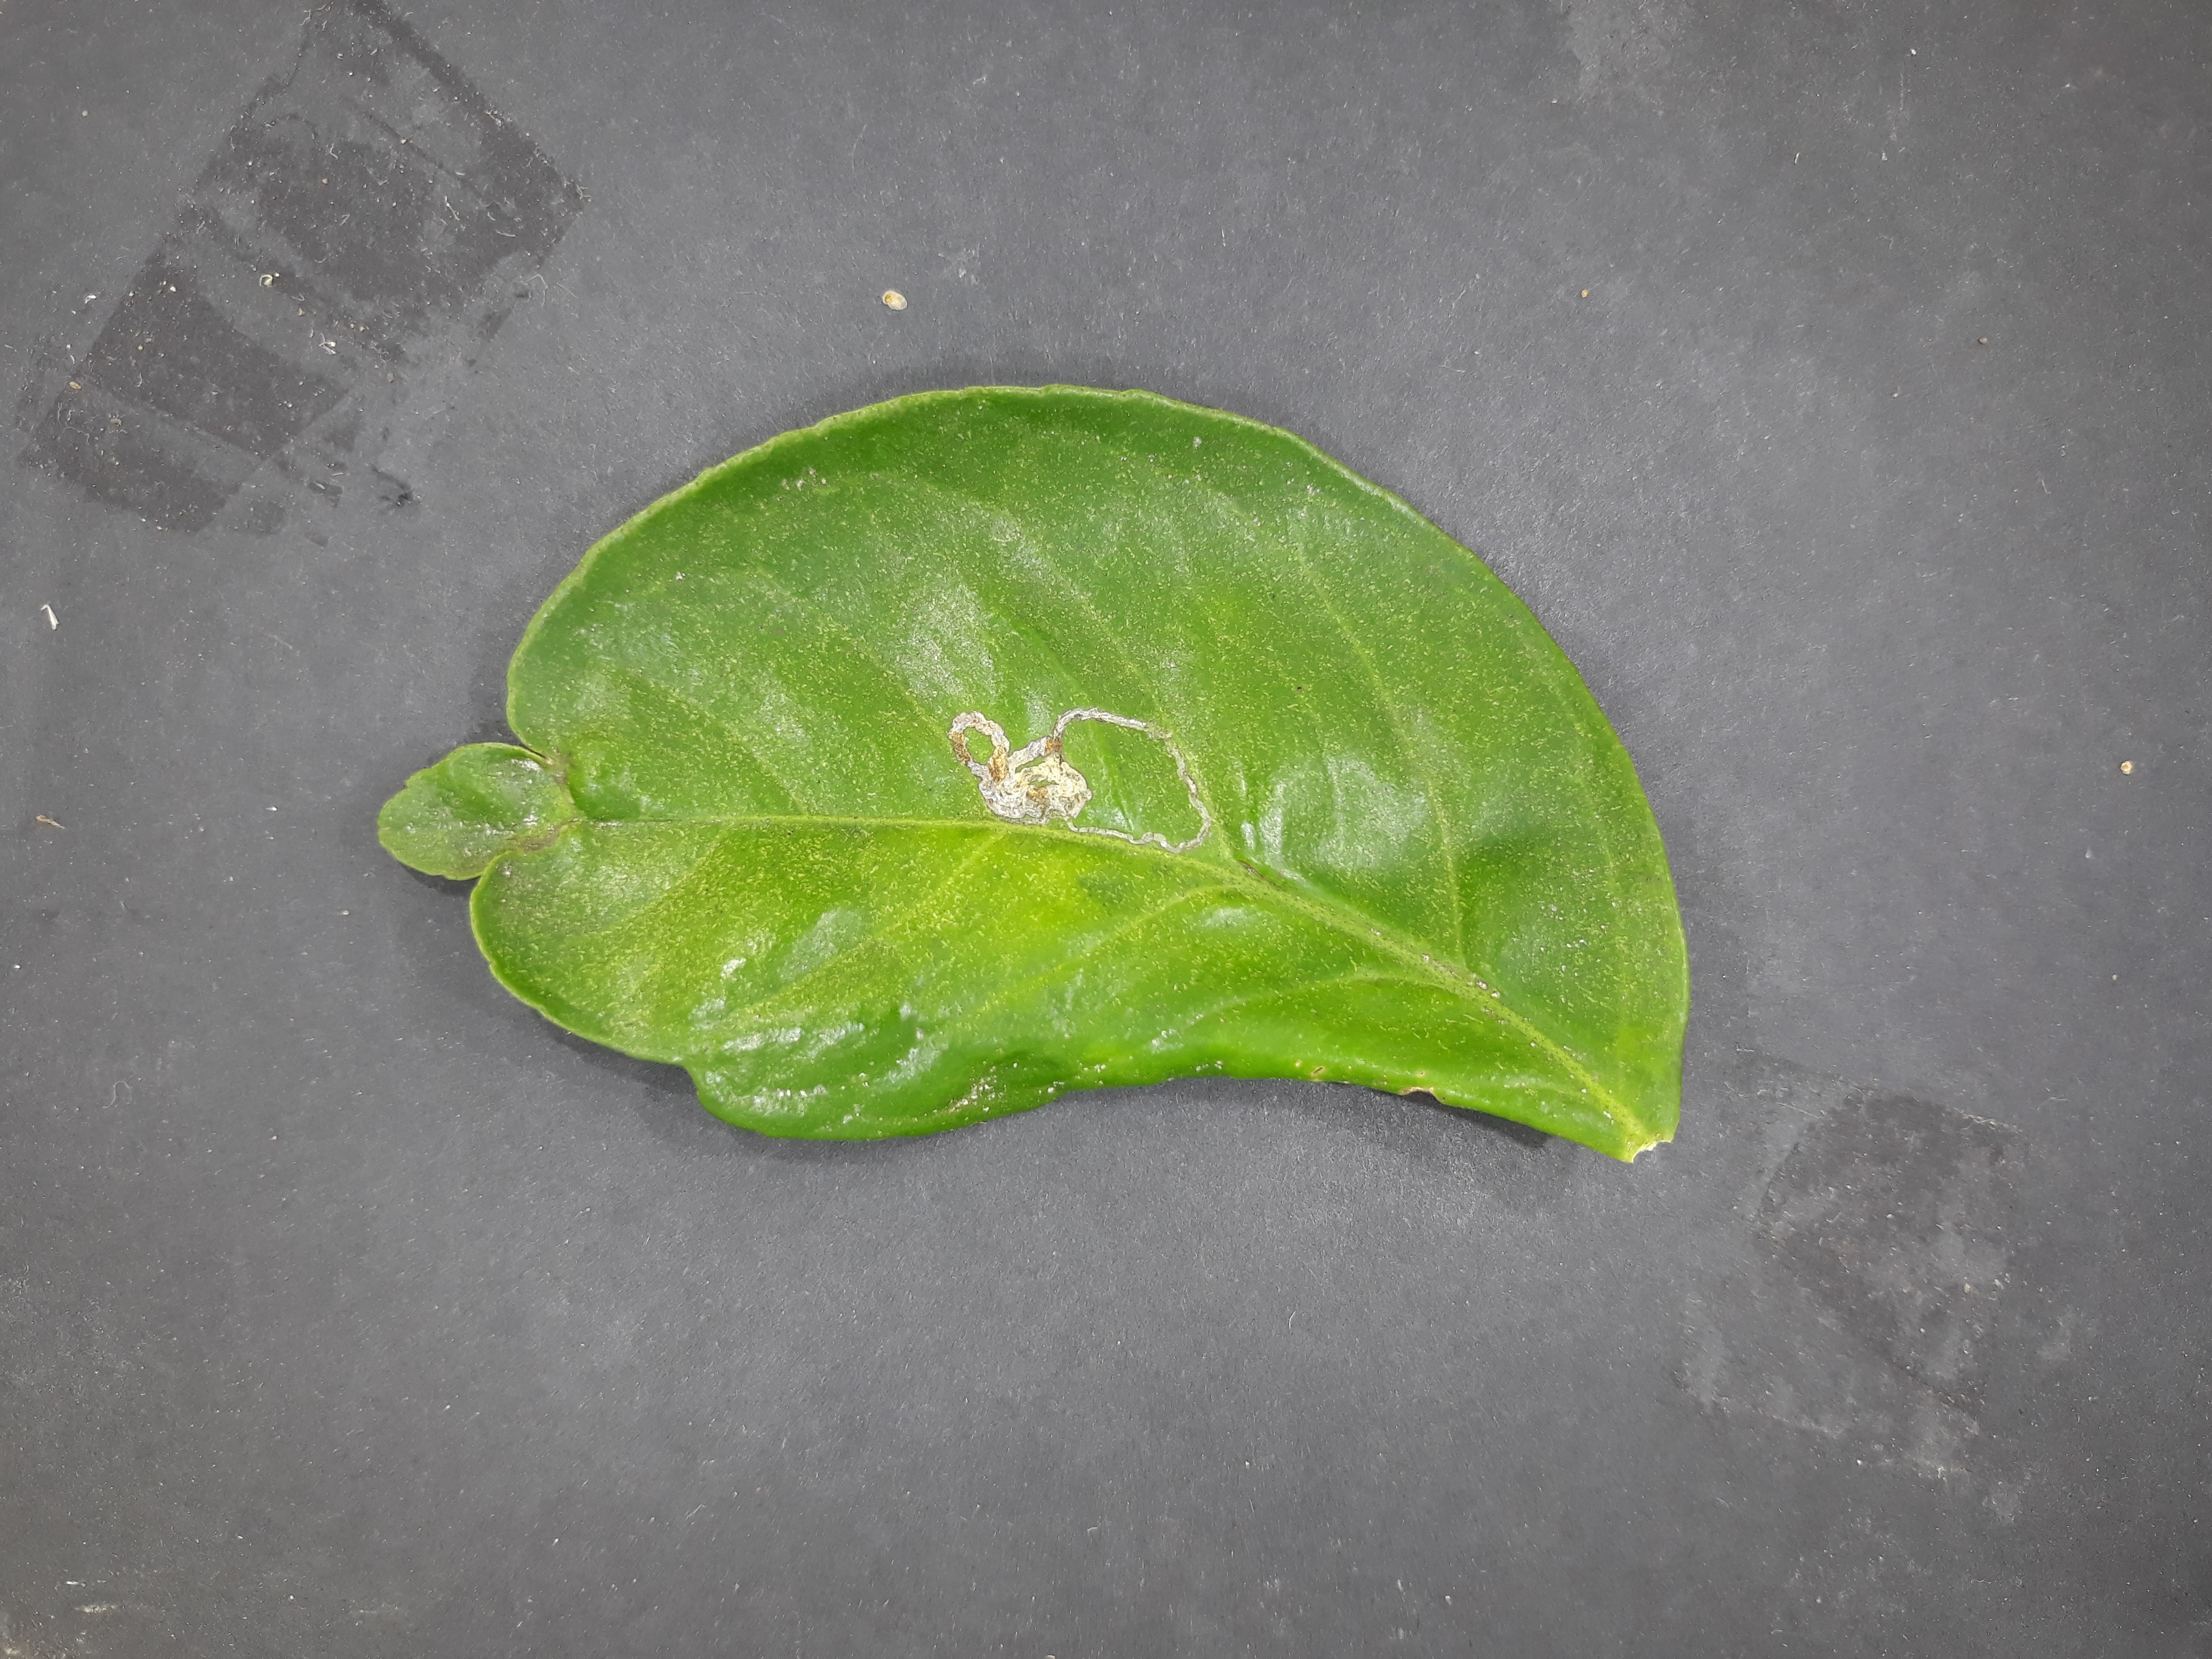
Label: Citrus_leafminer